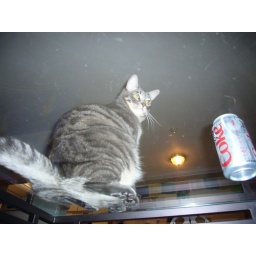
I was laying under our glass top coffee table to get these pictures. The boys where fairly amused.